Yonge–Dundas Square

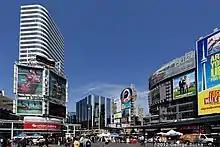
View of the Eaton's Centre to the west, and The Tenor to the north of the square. A media tower is located to the northwest of the square.

The fountains comprise a dynamic art installation and water sculpture in which the 600 water jets are programmed to vary, dynamically, over time. The fountains usually operate 24 hours a day. Other than the aquatic play area in front of the Ontario Science Centre (the centrepiece of Teluscape), Dundas Square is Toronto's only 24-hour waterplay area, open all day and night except during special events, maintenance, and other exceptions. The fountains usually run from around mid-April to the end of October, making this one of two aquatic play areas in Toronto that opens very early in the season and closes very late in the season.